Crewed Mars rover

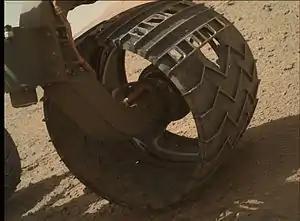
Curiosity's wheel damaged by the Martian environment.

An example of criteria for a crewed Mars surface rover was expressed by NASA in the surface variant of the aforementioned SEV, in development during the 2010s. The 1980s era "Case for Mars" design suggest a medium-range rover with two compartments, one which could be depressurized and opened up to the Mars atmosphere, and a driving compartments which could remain pressurized during this time. The same study also suggested a bigger, long-duration rover with tracks and robotic arms, in addition to other types in that crewed Mars mission concept. Airlock design, especially for EVA, is an area of study for pressurized rovers.